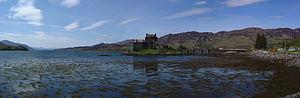
Le loch Duich, en gaélique écossais Loch Dubhthaich, est un loch maritime d'Écosse, dans le Nord-Ouest du Royaume-Uni. S'avançant dans les Highlands, il est célèbre pour le château d'Eilean Donan qui est un des monuments les plus connus d'Écosse.